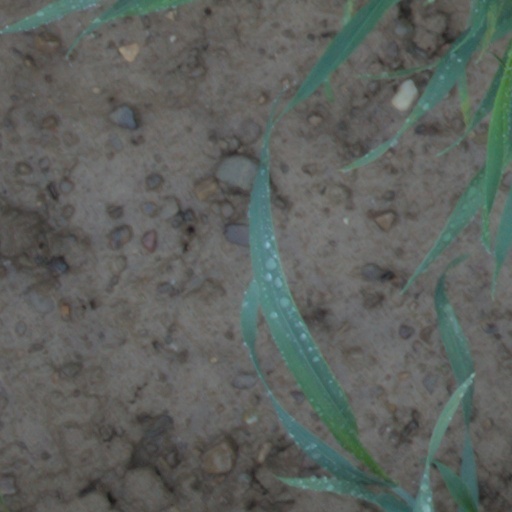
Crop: wheat